Incledon

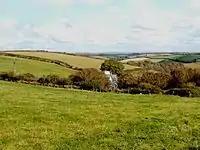
View over Incledon looking eastwards

Incledon in the parish of Braunton, North Devon, England, is an ancient historic estate which gave its name to the locally prominent "de Incledon" family (later "Incledon", pronounced "Ingleton"), first recorded in 1160. It is situated one mile north-west of St Brannock's Church in Braunton. Its relationship to Incledon Hill in the parish of Georgeham, where is situated a modern farmhouse also called Incledon, 1 1/4 miles north-west of Incledon in Braunton, is unclear. In 1319 the Incledon family purchased the adjoining estate of Buckland, and the present Georgian Buckland House, 1/2 mile south-east of Incledon, is still occupied in 2014 by descendants of the Incledon-Webber family.